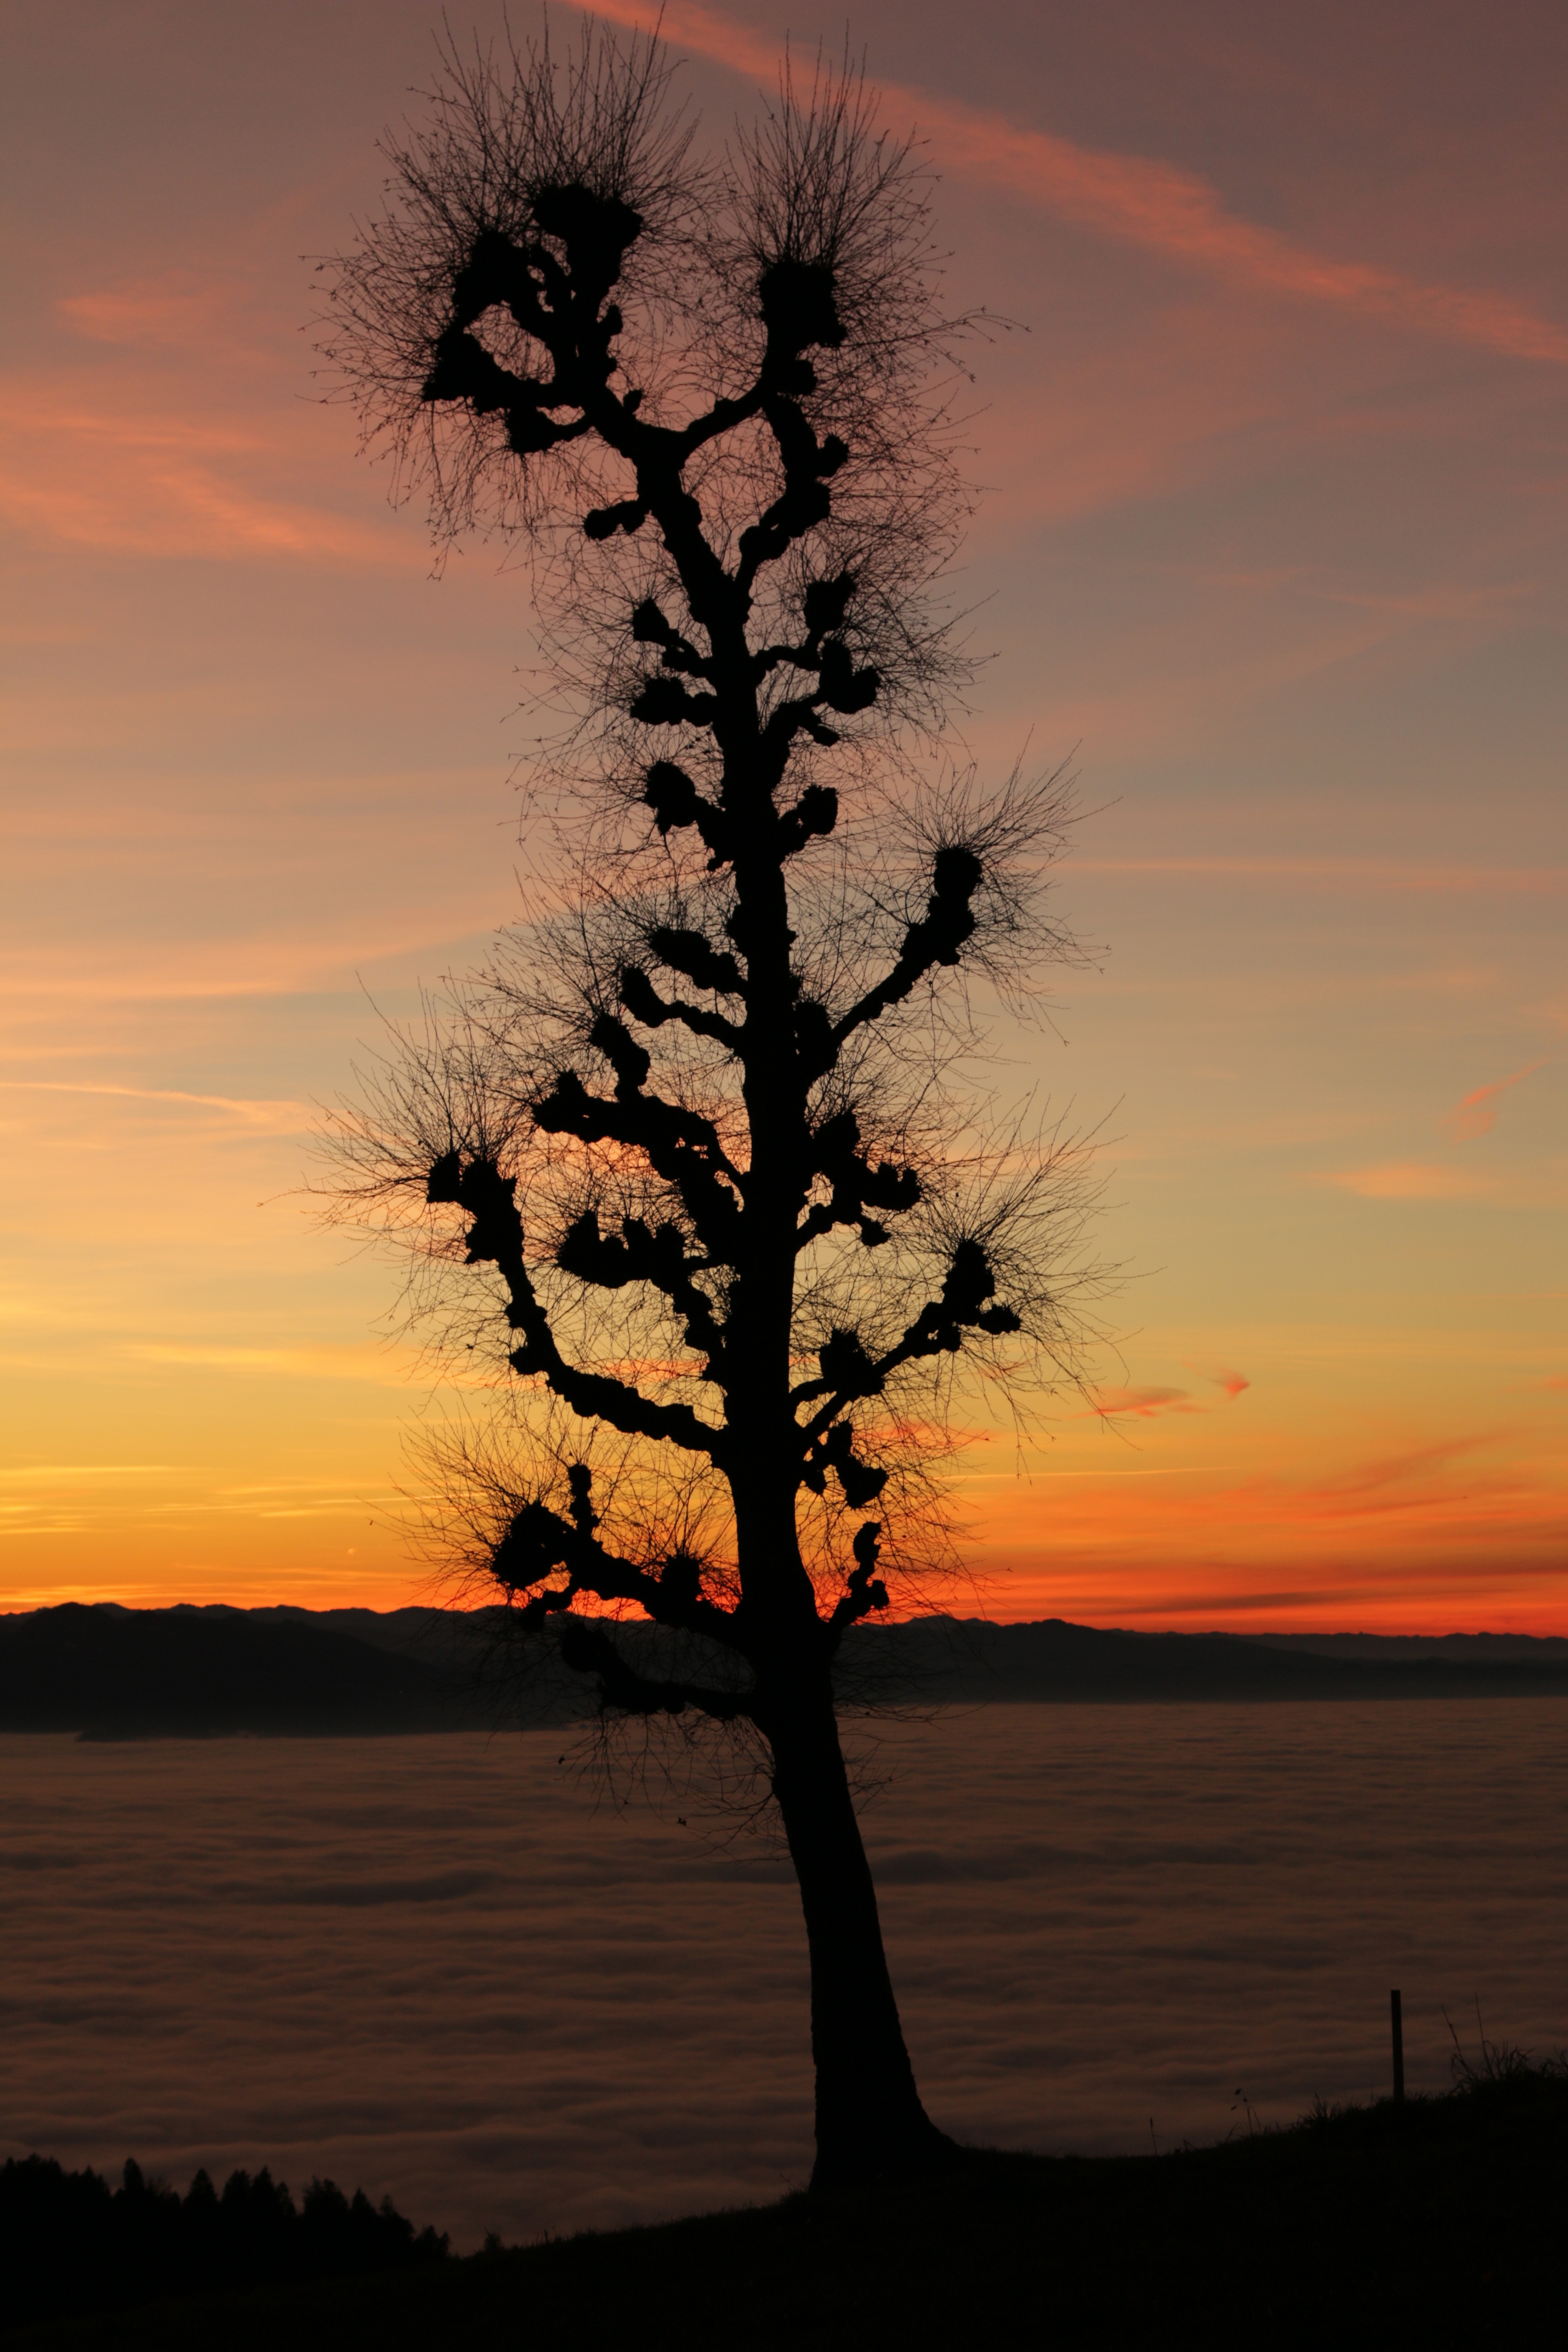
tree, horizon, branch, silhouette, cloud, plant, sky, sunrise, sunset, morning, dawn, dusk, evening, reflection, savanna, oak, abendstimmung, afterglow, lake constance, woody plant, arecales, eichenberg